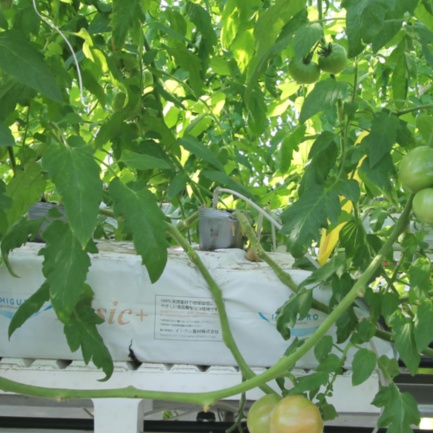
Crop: tomato